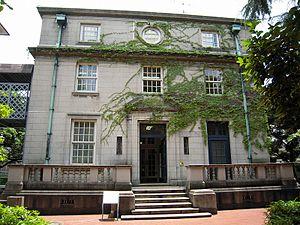
Les archives historiques de Yokohama conservent de nombreux documents sur le Japon et ses relations avec l'étranger depuis l'arrivée du commodore Matthew Perry en 1853. Elles sont situées à Naka-ku près du parc Yamashita à Yokohama. Les archives se trouvent près de la Kaiko Hiroba à l'endroit où le commodore Perry débarqua pour signer la convention de Kanagawa.